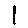
Label: 1